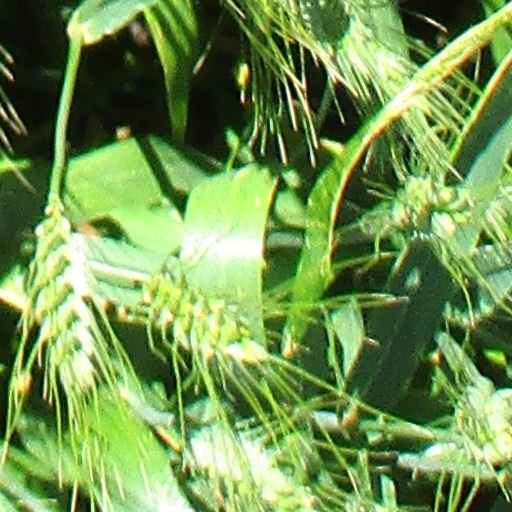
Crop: wheat